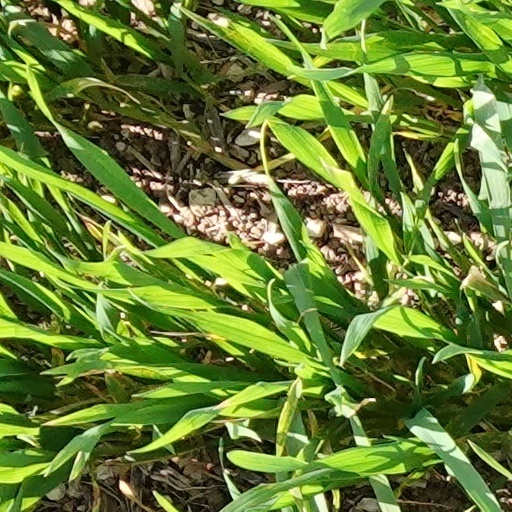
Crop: wheat